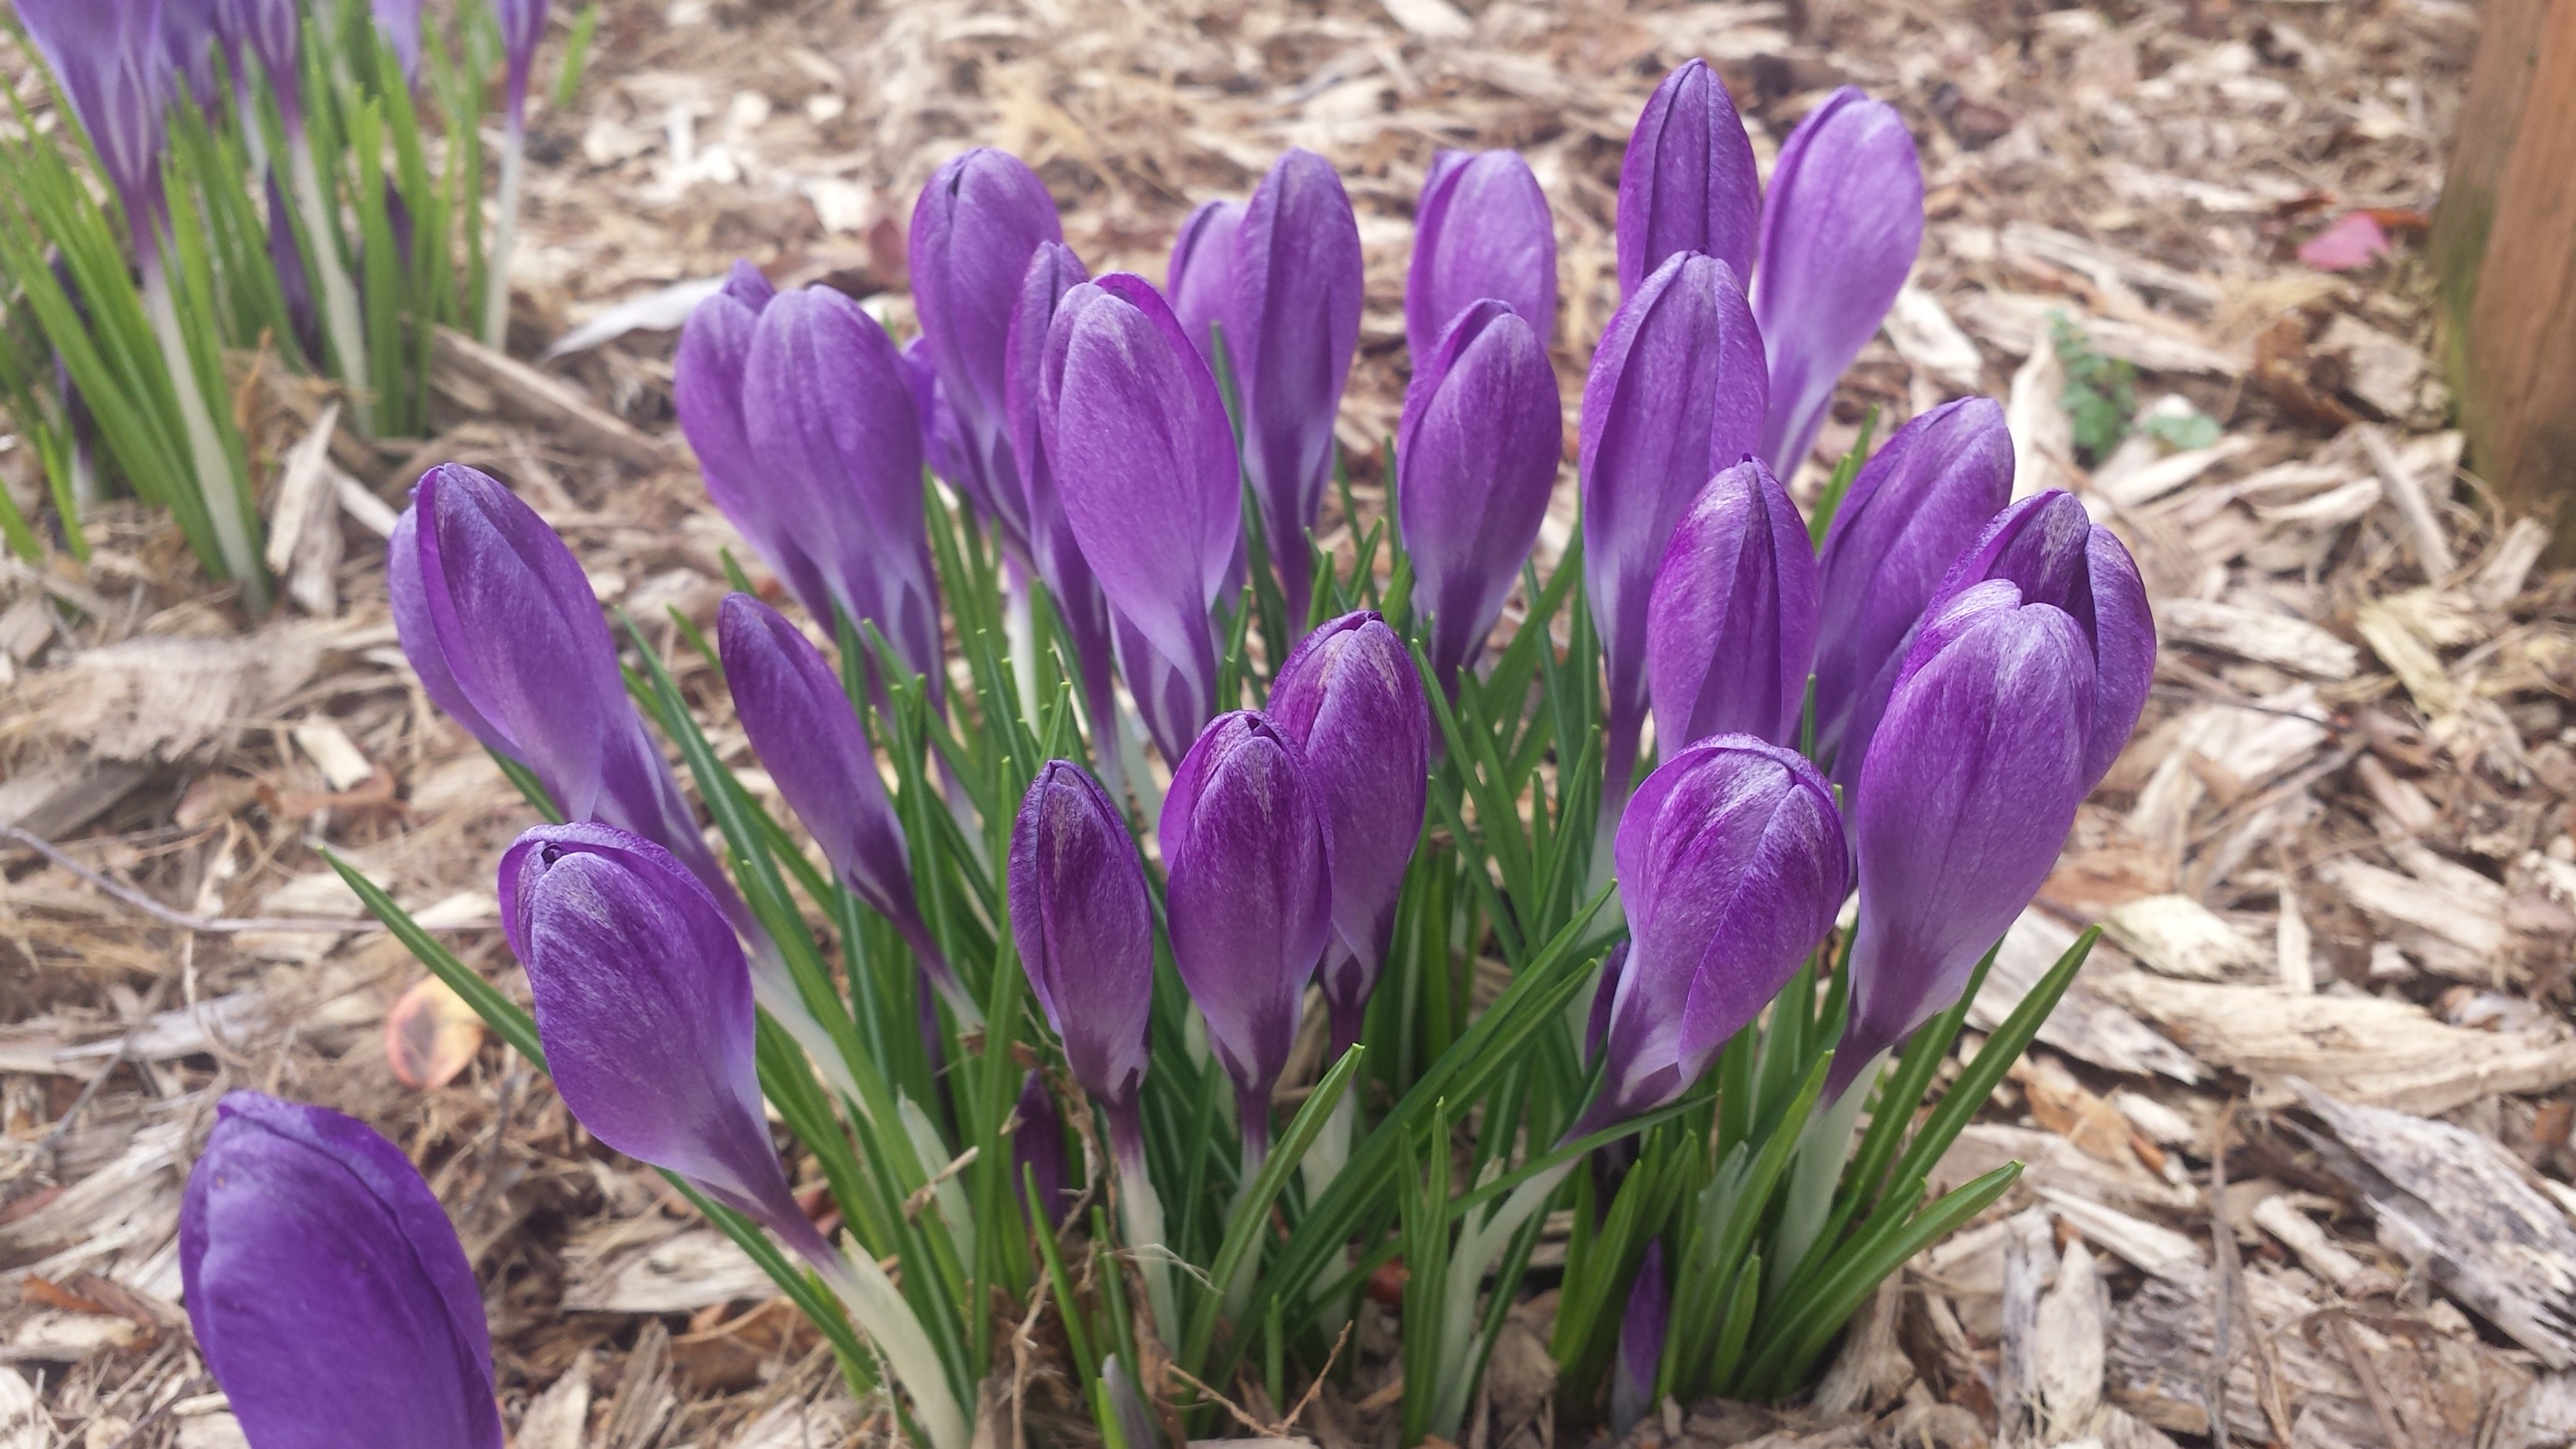
nature, blossom, plant, flower, purple, bloom, floral, spring, garden, season, iris, springtime, crocus, flowering plant, land plant, iris family